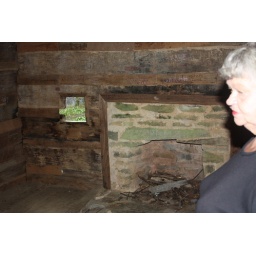
the only window in the room, doors opened north &amp;amp; south